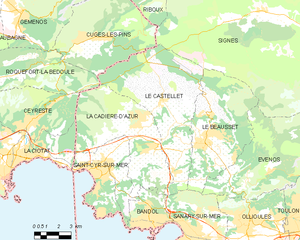
Carte des communes françaises Le Castellet